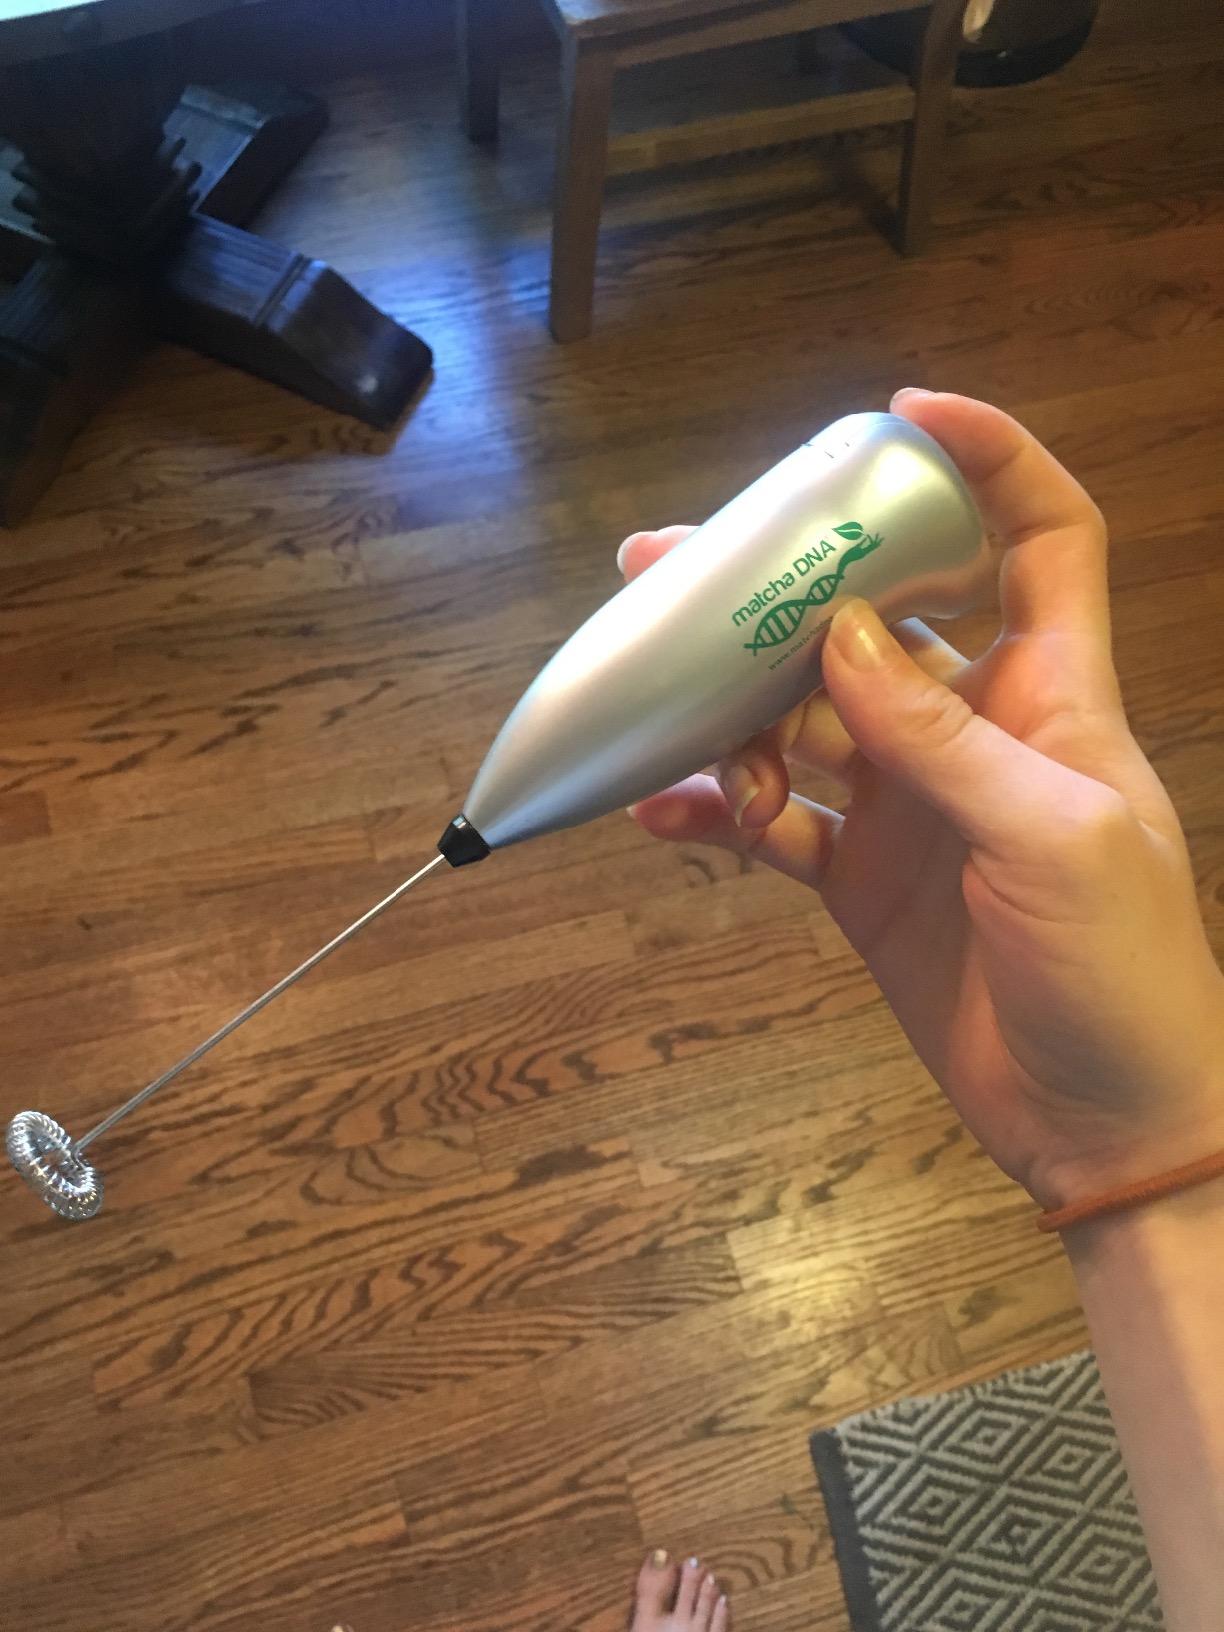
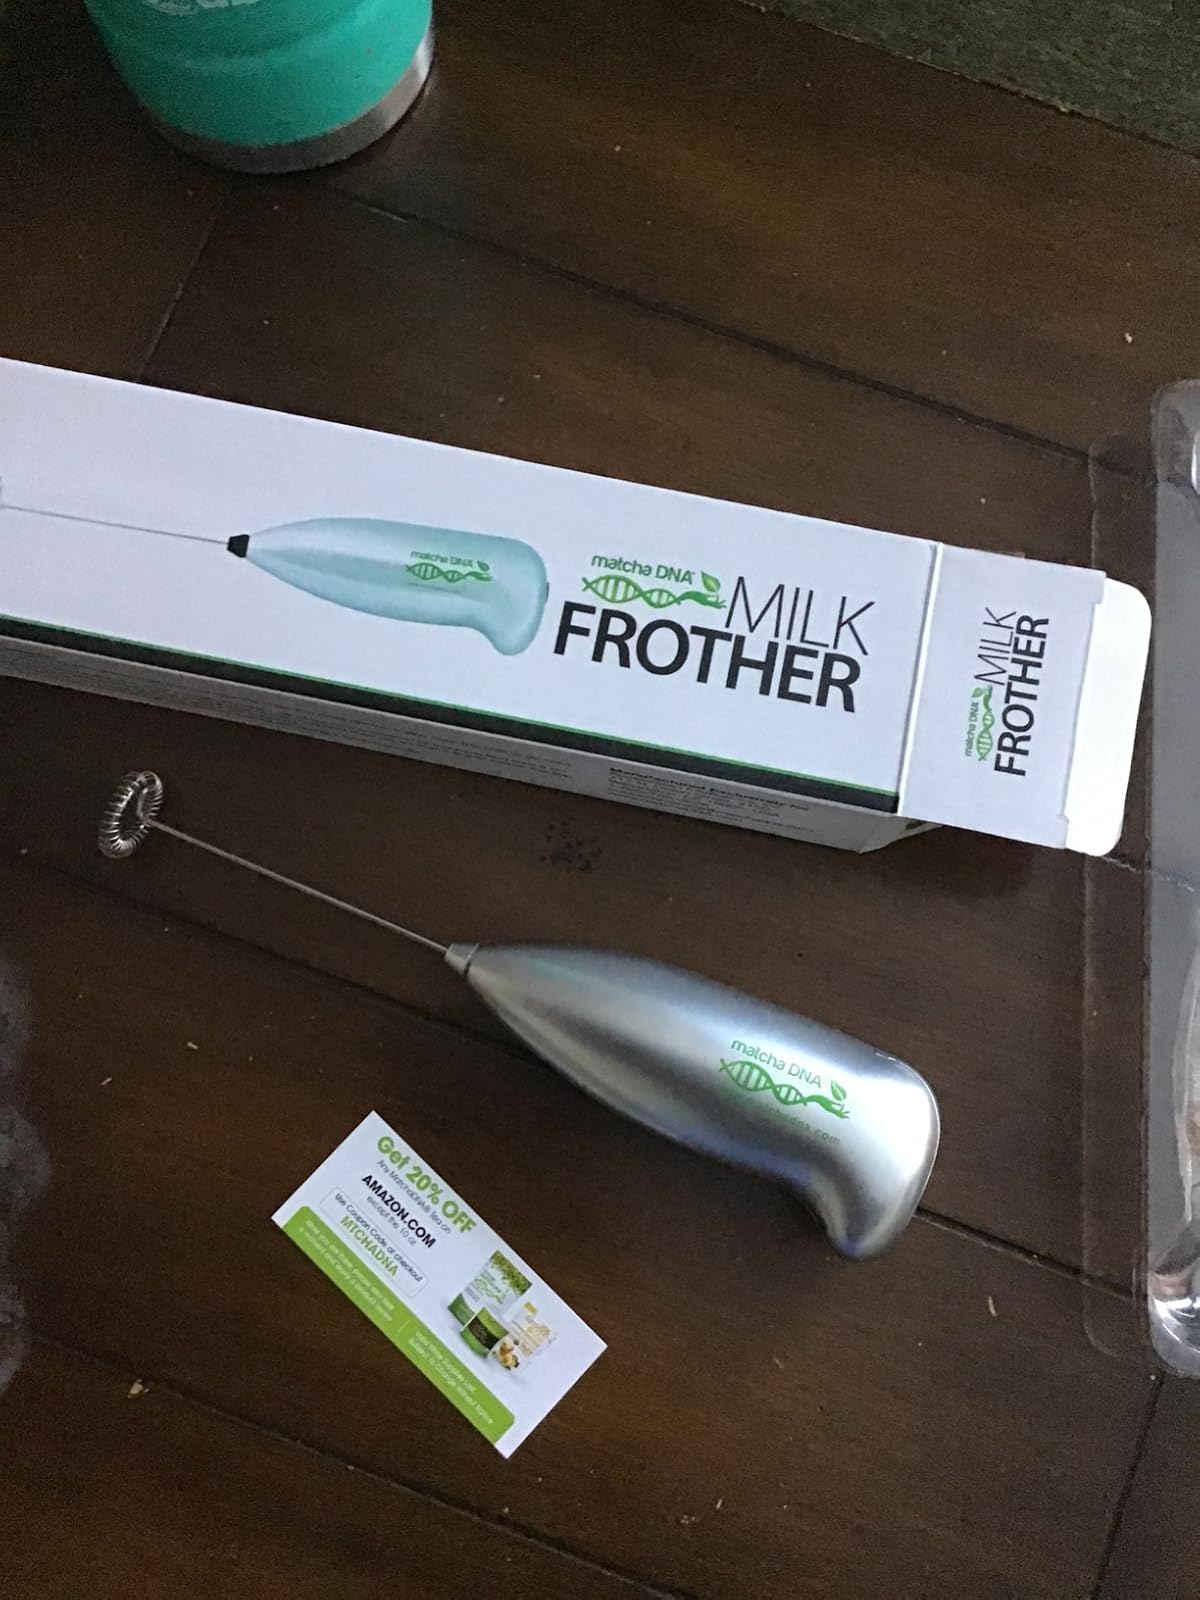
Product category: items_mixer
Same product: yes